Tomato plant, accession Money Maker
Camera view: horizontal (90 deg, fisheye); turntable rotation: 120 degrees
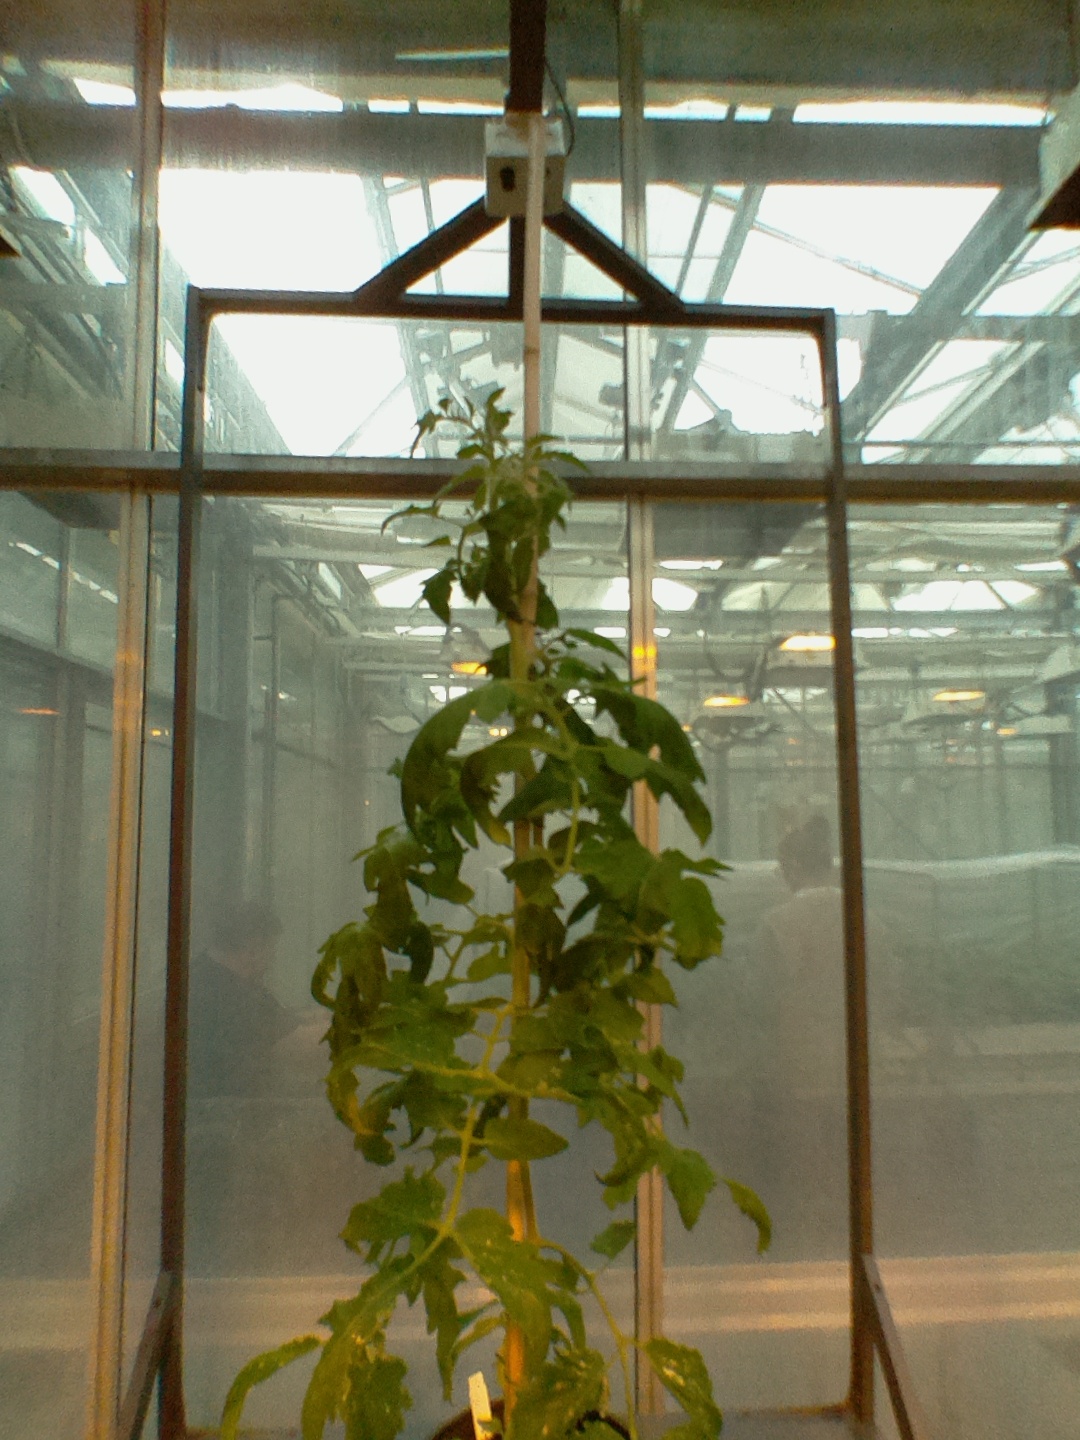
BBCH growth stage 59: 9 or more inflorescences visible